SLNS Parakramabahu (P625)

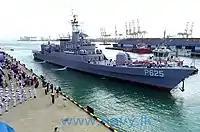

SLNS "Parakramabahu" (P625) is a Type 053H2G class patrol vessel of the Sri Lanka Navy. The ship is the second ship named after King Parakramabahu I, the warrior king of the medieval Sri Lankan Kingdom of Polonnaruwa. Gifted by the People's Liberation Army Navy, she was commissioned in August 2019, classed as an Advanced Offshore Patrol Vessel (equivalent to a traditional patrol frigate).